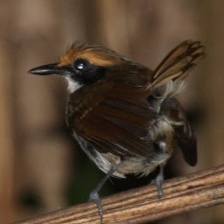
Species: ANTBIRD
Scientific name: THAMNOPHILIDAE